Carlos Ramírez Suárez

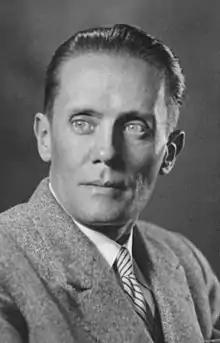
Carlos Ramírez Suárez

Carlos Ramírez Suárez (July 3, 1902August 30, 1978) was a Spanish lawyer, writer and chronicler of the island of Gran Canaria.